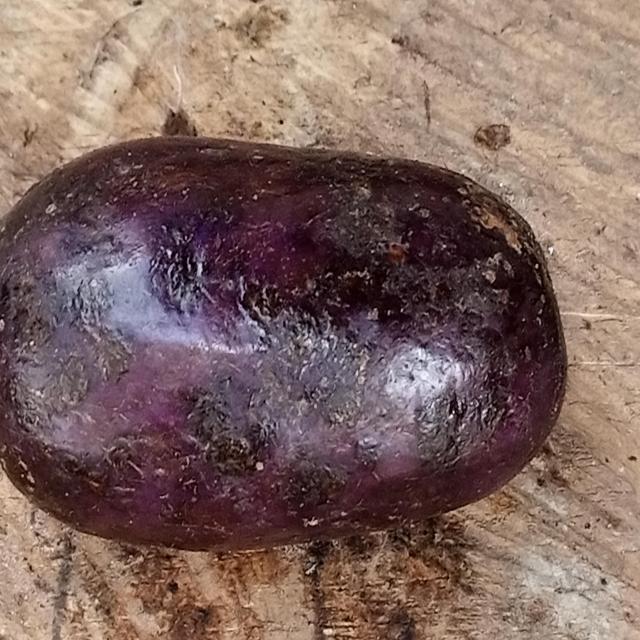
Plum grade: rotten